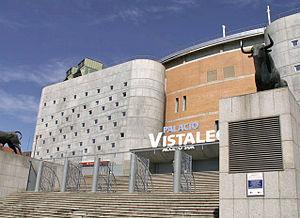
Le Club Balonmano Ciudad Real était un club de handball espagnol, basé à Ciudad Real puis à Madrid. Il était l'un des plus grands clubs de handball des années 2000, atteignant neuf finales de coupes d'Europe pour cinq victoires, deux Supercoupes d'Europe et trois Coupes du monde des clubs. Sur la scène nationale, dans le premier ou deuxième championnat le plus relevé du monde, le club a remporté pas moins de dix-neuf titres : cinq championnats, cinq Coupes du Roi, cinq Coupes ASOBAL et quatre Supercoupes d'Espagne.
Le Palacio Vistalegre est un complexe multispectacle situé à Madrid.